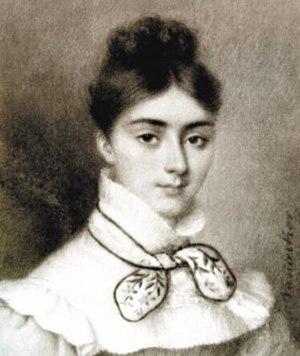
Luísa Margarida de Barros Portugal, comtesse de Barral et marquise de Montferrat est une aristocrate et une femme de lettres brésilienne, connue pour avoir été la grande passion de l’empereur Pierre II du Brésil, née le 13 avril 1816 à Santo Amaro da Purificação au Brésil et morte le 14 janvier 1891 à Neuvy-sur-Barangeon dans le département du Cher en France.
Thérèse-Christine de Bourbon-Siciles ou Thérèse-Christine des Deux-Siciles, princesse des Deux-Siciles puis, par son mariage, impératrice du Brésil, est née le 14 mars 1822, à Naples, dans le royaume des Deux-Siciles, et est décédée à Porto, au Portugal, le 28 décembre 1889. C'est une princesse de la Maison de Bourbon et la troisième et dernière impératrice du Brésil.
La famille de Barral est une famille de la noblesse française subsistante.